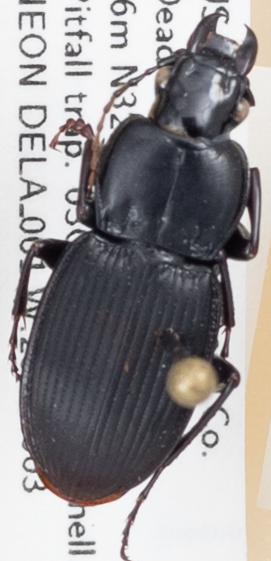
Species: Cyclotrachelus convivus
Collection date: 2017-10-03
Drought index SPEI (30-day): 0.014
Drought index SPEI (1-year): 0.024
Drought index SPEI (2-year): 0.23